Normie Osborn

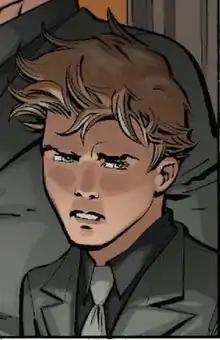
Normie Osborn in "The Amazing Spider-Man" #800 (July 2018) Art by Giuseppe Camuncoli.

Normie Osborn is a fictional character appearing in American comic books published by Marvel Comics. He is the grandson of Norman Osborn and the eldest son of Harry Osborn. After gaining partial of Carnage symbiote power and gave a birth of a symbiote, Rascal, Normie becomes the second Red Goblin.